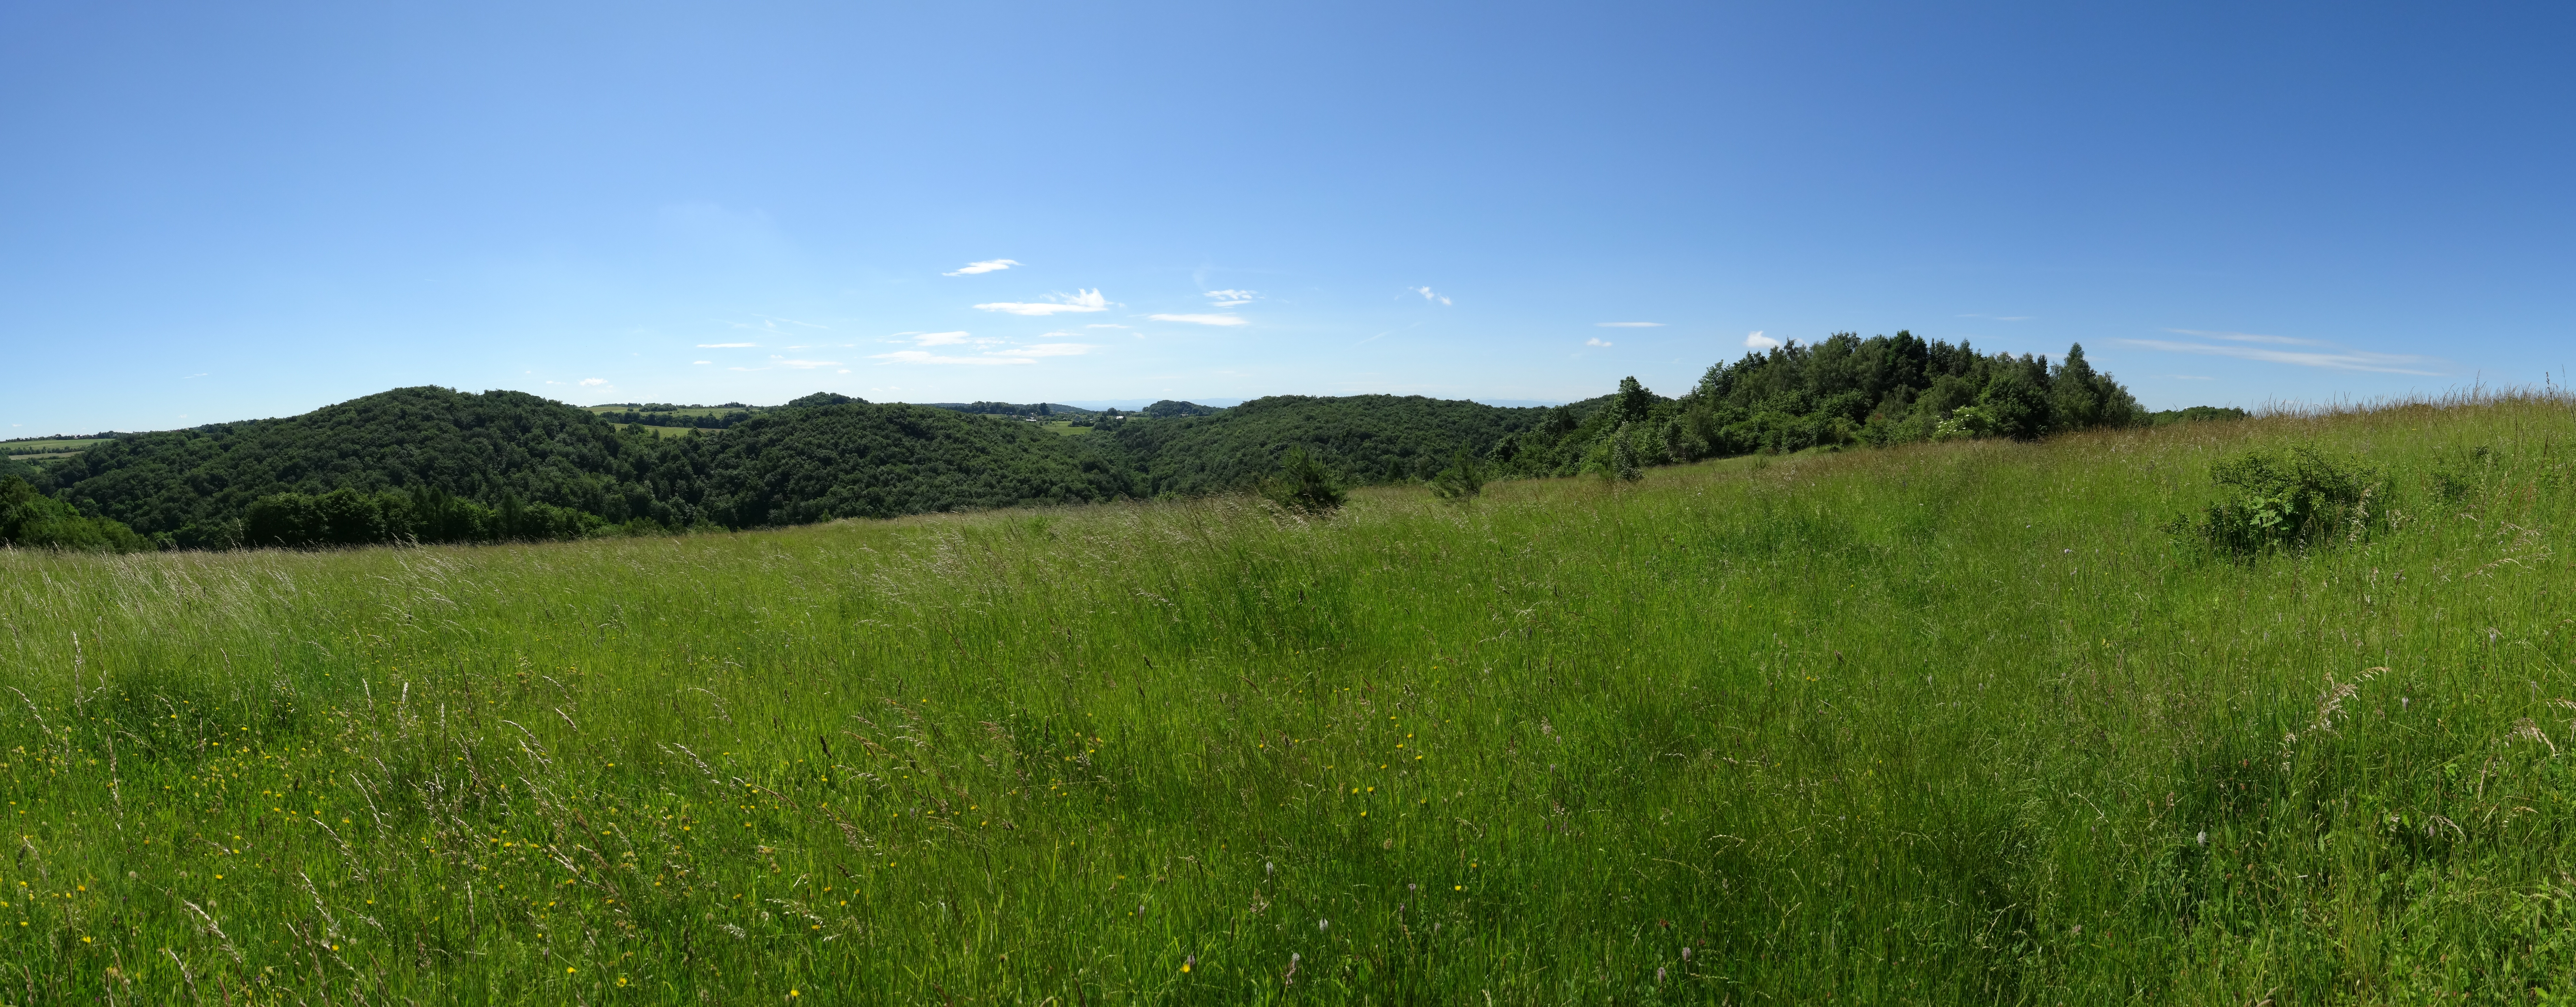
landscape, tree, nature, grass, wilderness, mountain, field, meadow, prairie, hill, panorama, pasture, terrain, savanna, ridge, plain, grassland, vegetation, poland, forests, wetland, plateau, habitat, ecosystem, steppe, jerzmanowice, biome, natural environment, geographical feature, grass family, land lot